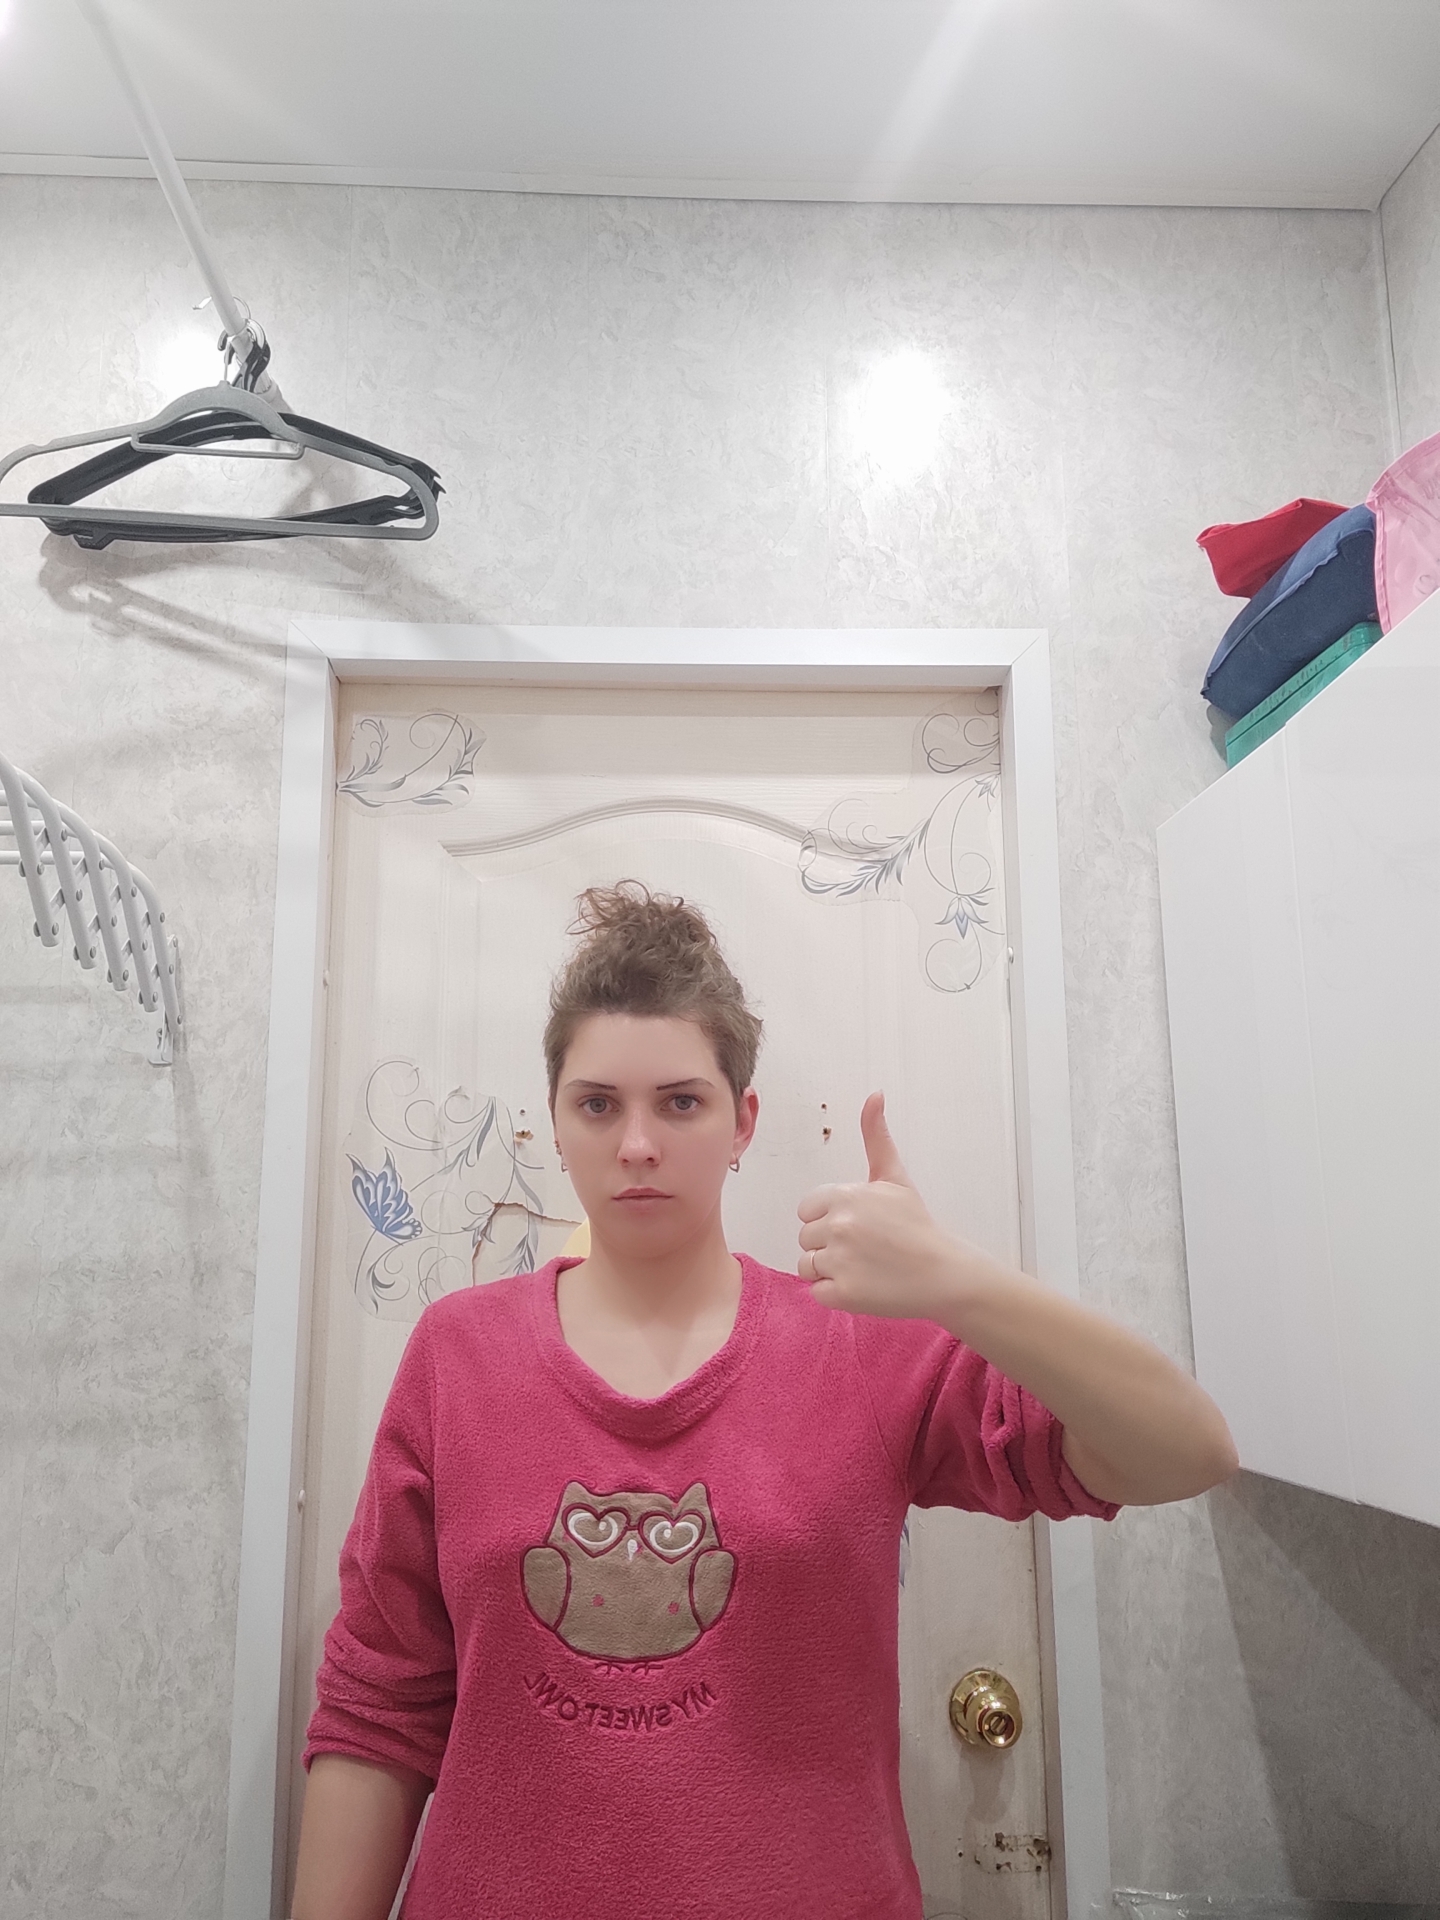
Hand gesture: like